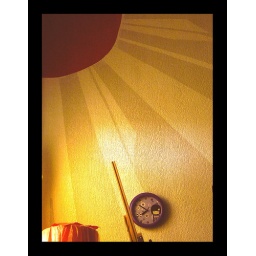
this shot is the wall in my bedroom